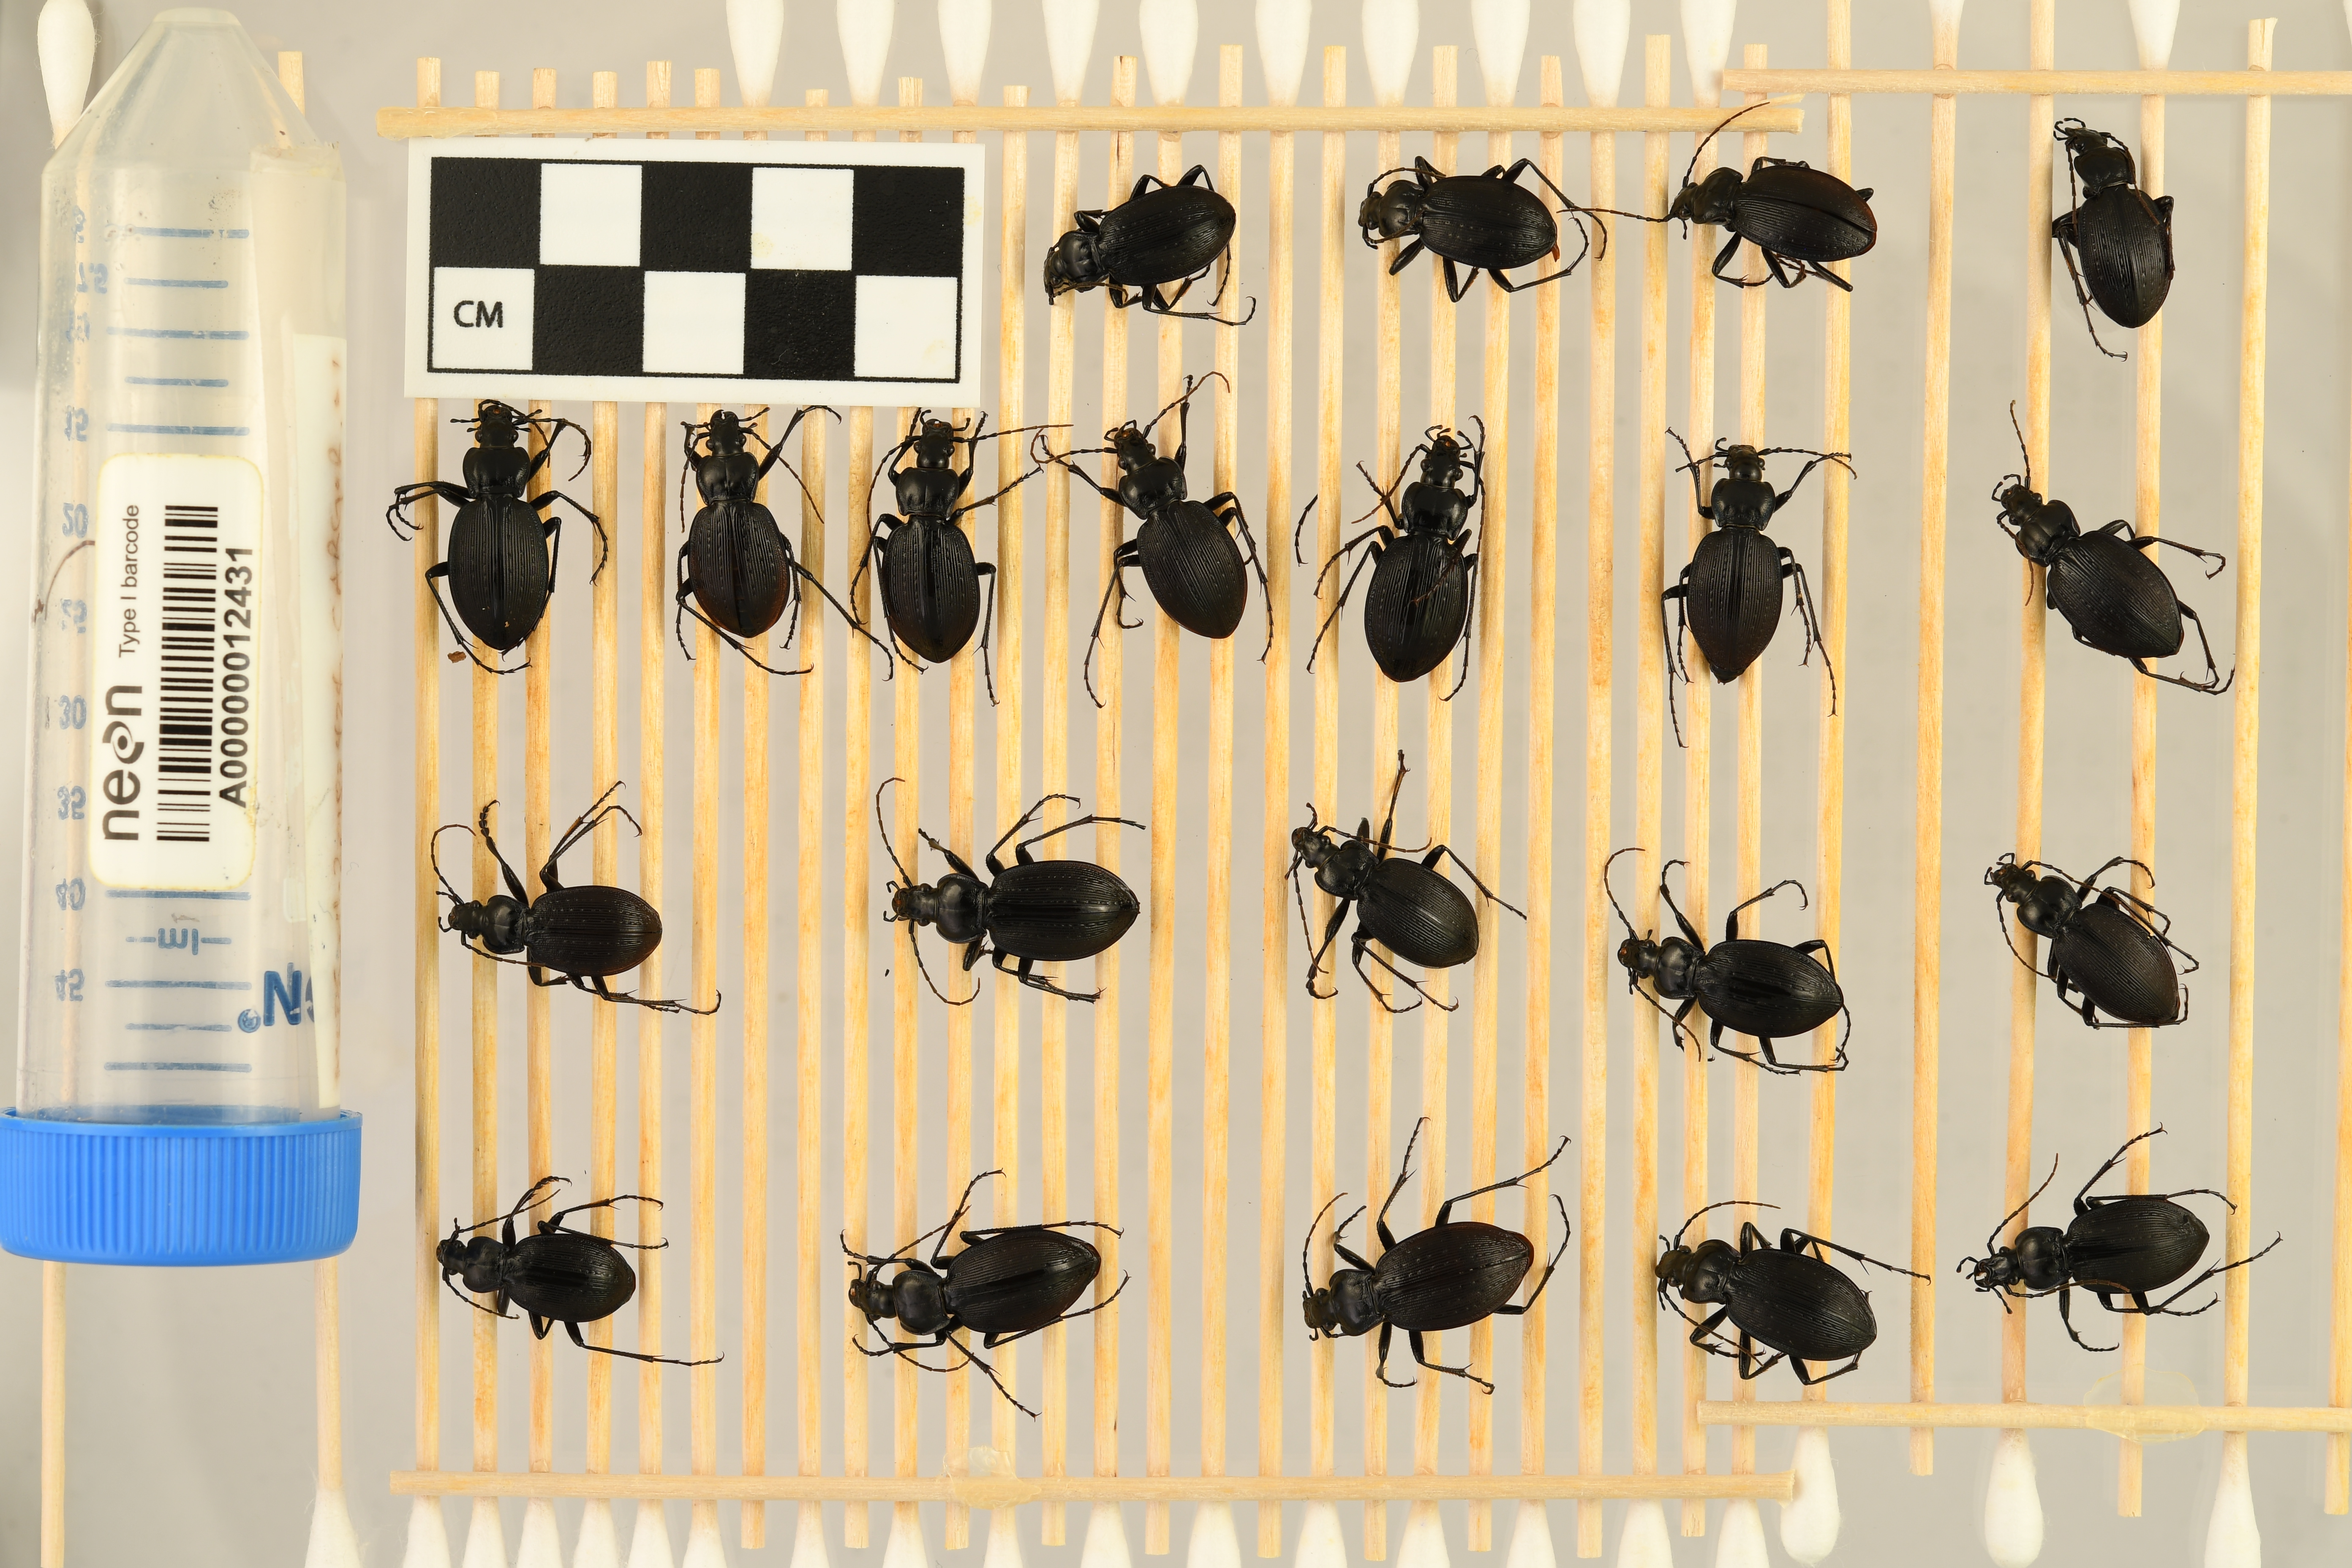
Carabus goryi — Mountain Lake Biological Station NEON, plot MLBS_011. Beetle 12, ElytraLength: 1.22 cm (lying flat: Yes)

Carabus goryi — Mountain Lake Biological Station NEON, plot MLBS_011. Beetle 12, ElytraWidth: 0.5751 cm (lying flat: Yes)

Carabus goryi — Mountain Lake Biological Station NEON, plot MLBS_011. Beetle 13, ElytraLength: 1.402 cm (lying flat: Yes)

Carabus goryi — Mountain Lake Biological Station NEON, plot MLBS_011. Beetle 13, ElytraWidth: 0.6466 cm (lying flat: Yes)

Carabus goryi — Mountain Lake Biological Station NEON, plot MLBS_011. Beetle 14, ElytraLength: 1.19 cm (lying flat: Yes)

Carabus goryi — Mountain Lake Biological Station NEON, plot MLBS_011. Beetle 14, ElytraWidth: 0.6126 cm (lying flat: Yes)

Carabus goryi — Mountain Lake Biological Station NEON, plot MLBS_011. Beetle 15, ElytraLength: 1.327 cm (lying flat: Yes)

Carabus goryi — Mountain Lake Biological Station NEON, plot MLBS_011. Beetle 15, ElytraWidth: 0.6269 cm (lying flat: Yes)

Carabus goryi — Mountain Lake Biological Station NEON, plot MLBS_011. Beetle 16, ElytraLength: 1.251 cm (lying flat: Yes)

Carabus goryi — Mountain Lake Biological Station NEON, plot MLBS_011. Beetle 16, ElytraWidth: 0.5954 cm (lying flat: Yes)

Carabus goryi — Mountain Lake Biological Station NEON, plot MLBS_011. Beetle 17, ElytraLength: 1.159 cm (lying flat: Yes)

Carabus goryi — Mountain Lake Biological Station NEON, plot MLBS_011. Beetle 17, ElytraWidth: 0.5475 cm (lying flat: Yes)

Carabus goryi — Mountain Lake Biological Station NEON, plot MLBS_011. Beetle 18, ElytraLength: 1.425 cm (lying flat: Yes)

Carabus goryi — Mountain Lake Biological Station NEON, plot MLBS_011. Beetle 18, ElytraWidth: 0.6247 cm (lying flat: Yes)

Carabus goryi — Mountain Lake Biological Station NEON, plot MLBS_011. Beetle 19, ElytraLength: 1.452 cm (lying flat: Yes)

Carabus goryi — Mountain Lake Biological Station NEON, plot MLBS_011. Beetle 19, ElytraWidth: 0.6448 cm (lying flat: Yes)

Carabus goryi — Mountain Lake Biological Station NEON, plot MLBS_011. Beetle 20, ElytraLength: 1.465 cm (lying flat: Yes)

Carabus goryi — Mountain Lake Biological Station NEON, plot MLBS_011. Beetle 20, ElytraWidth: 0.6364 cm (lying flat: Yes)

Carabus goryi — Mountain Lake Biological Station NEON, plot MLBS_011. Beetle 21, ElytraLength: 1.333 cm (lying flat: Yes)

Carabus goryi — Mountain Lake Biological Station NEON, plot MLBS_011. Beetle 21, ElytraWidth: 0.6034 cm (lying flat: Yes)

Carabus goryi — Mountain Lake Biological Station NEON, plot MLBS_011. Beetle 1, ElytraLength: 1.206 cm (lying flat: Yes)

Carabus goryi — Mountain Lake Biological Station NEON, plot MLBS_011. Beetle 1, ElytraWidth: 0.5812 cm (lying flat: Yes)

Carabus goryi — Mountain Lake Biological Station NEON, plot MLBS_011. Beetle 2, ElytraLength: 1.189 cm (lying flat: Yes)

Carabus goryi — Mountain Lake Biological Station NEON, plot MLBS_011. Beetle 2, ElytraWidth: 0.5869 cm (lying flat: Yes)

Carabus goryi — Mountain Lake Biological Station NEON, plot MLBS_011. Beetle 3, ElytraLength: 1.26 cm (lying flat: No)

Carabus goryi — Mountain Lake Biological Station NEON, plot MLBS_011. Beetle 3, ElytraWidth: 0.559 cm (lying flat: No)

Carabus goryi — Mountain Lake Biological Station NEON, plot MLBS_011. Beetle 4, ElytraLength: 1.238 cm (lying flat: Yes)

Carabus goryi — Mountain Lake Biological Station NEON, plot MLBS_011. Beetle 4, ElytraWidth: 0.5927 cm (lying flat: Yes)

Carabus goryi — Mountain Lake Biological Station NEON, plot MLBS_011. Beetle 5, ElytraLength: 1.337 cm (lying flat: Yes)

Carabus goryi — Mountain Lake Biological Station NEON, plot MLBS_011. Beetle 5, ElytraWidth: 0.6395 cm (lying flat: Yes)

Carabus goryi — Mountain Lake Biological Station NEON, plot MLBS_011. Beetle 6, ElytraLength: 1.2 cm (lying flat: Yes)

Carabus goryi — Mountain Lake Biological Station NEON, plot MLBS_011. Beetle 6, ElytraWidth: 0.5854 cm (lying flat: Yes)

Carabus goryi — Mountain Lake Biological Station NEON, plot MLBS_011. Beetle 7, ElytraLength: 1.199 cm (lying flat: Yes)

Carabus goryi — Mountain Lake Biological Station NEON, plot MLBS_011. Beetle 7, ElytraWidth: 0.6049 cm (lying flat: Yes)

Carabus goryi — Mountain Lake Biological Station NEON, plot MLBS_011. Beetle 8, ElytraLength: 1.222 cm (lying flat: Yes)

Carabus goryi — Mountain Lake Biological Station NEON, plot MLBS_011. Beetle 8, ElytraWidth: 0.5929 cm (lying flat: Yes)

Carabus goryi — Mountain Lake Biological Station NEON, plot MLBS_011. Beetle 9, ElytraLength: 1.279 cm (lying flat: Yes)

Carabus goryi — Mountain Lake Biological Station NEON, plot MLBS_011. Beetle 9, ElytraWidth: 0.6179 cm (lying flat: Yes)

Carabus goryi — Mountain Lake Biological Station NEON, plot MLBS_011. Beetle 10, ElytraLength: 1.236 cm (lying flat: Yes)

Carabus goryi — Mountain Lake Biological Station NEON, plot MLBS_011. Beetle 10, ElytraWidth: 0.5939 cm (lying flat: Yes)

Carabus goryi — Mountain Lake Biological Station NEON, plot MLBS_011. Beetle 11, ElytraLength: 1.334 cm (lying flat: Yes)

Carabus goryi — Mountain Lake Biological Station NEON, plot MLBS_011. Beetle 11, ElytraWidth: 0.6758 cm (lying flat: Yes)

Carabus goryi — Mountain Lake Biological Station NEON, plot MLBS_011. Beetle 12, ElytraLength: 1.104 cm (lying flat: Yes)

Carabus goryi — Mountain Lake Biological Station NEON, plot MLBS_011. Beetle 12, ElytraWidth: 0.5464 cm (lying flat: Yes)

Carabus goryi — Mountain Lake Biological Station NEON, plot MLBS_011. Beetle 13, ElytraLength: 1.314 cm (lying flat: Yes)

Carabus goryi — Mountain Lake Biological Station NEON, plot MLBS_011. Beetle 13, ElytraWidth: 0.6045 cm (lying flat: Yes)

Carabus goryi — Mountain Lake Biological Station NEON, plot MLBS_011. Beetle 14, ElytraLength: 1.125 cm (lying flat: Yes)

Carabus goryi — Mountain Lake Biological Station NEON, plot MLBS_011. Beetle 14, ElytraWidth: 0.6101 cm (lying flat: Yes)

Carabus goryi — Mountain Lake Biological Station NEON, plot MLBS_011. Beetle 15, ElytraLength: 1.284 cm (lying flat: Yes)

Carabus goryi — Mountain Lake Biological Station NEON, plot MLBS_011. Beetle 15, ElytraWidth: 0.6118 cm (lying flat: Yes)

Carabus goryi — Mountain Lake Biological Station NEON, plot MLBS_011. Beetle 16, ElytraLength: 1.176 cm (lying flat: Yes)

Carabus goryi — Mountain Lake Biological Station NEON, plot MLBS_011. Beetle 16, ElytraWidth: 0.5677 cm (lying flat: Yes)

Carabus goryi — Mountain Lake Biological Station NEON, plot MLBS_011. Beetle 17, ElytraLength: 1.144 cm (lying flat: Yes)

Carabus goryi — Mountain Lake Biological Station NEON, plot MLBS_011. Beetle 17, ElytraWidth: 0.5064 cm (lying flat: Yes)

Carabus goryi — Mountain Lake Biological Station NEON, plot MLBS_011. Beetle 18, ElytraLength: 1.34 cm (lying flat: Yes)

Carabus goryi — Mountain Lake Biological Station NEON, plot MLBS_011. Beetle 18, ElytraWidth: 0.5611 cm (lying flat: Yes)

Carabus goryi — Mountain Lake Biological Station NEON, plot MLBS_011. Beetle 19, ElytraLength: 1.375 cm (lying flat: Yes)

Carabus goryi — Mountain Lake Biological Station NEON, plot MLBS_011. Beetle 19, ElytraWidth: 0.5752 cm (lying flat: Yes)

Carabus goryi — Mountain Lake Biological Station NEON, plot MLBS_011. Beetle 20, ElytraLength: 1.392 cm (lying flat: Yes)

Carabus goryi — Mountain Lake Biological Station NEON, plot MLBS_011. Beetle 20, ElytraWidth: 0.6457 cm (lying flat: Yes)

Carabus goryi — Mountain Lake Biological Station NEON, plot MLBS_011. Beetle 21, ElytraLength: 1.245 cm (lying flat: Yes)

Carabus goryi — Mountain Lake Biological Station NEON, plot MLBS_011. Beetle 21, ElytraWidth: 0.6135 cm (lying flat: Yes)